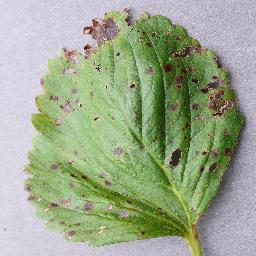
Label: Strawberry___Leaf_scorch